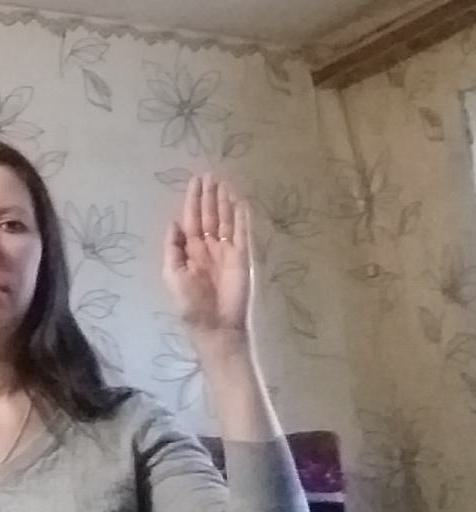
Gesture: stop